Marden railway station

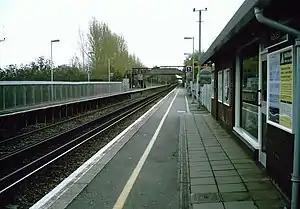
Marden station

Marden railway station is on the South Eastern Main Line in England, serving the village of Marden in the borough of Maidstone, Kent. It is down the line from London Charing Cross. The station and all trains that serve the station are operated by Southeastern. The station is often referred to as Marden (Kent), to distinguish itself from similarly-named villages across England.